Theresa Lazar Springmann

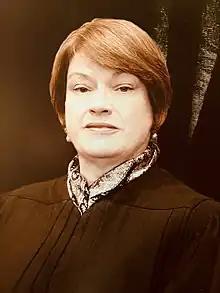
Portrait of Theresa Lazar Springmann

Theresa Lazar Springmann (born January 23, 1956) is a senior United States district judge of the United States District Court for the Northern District of Indiana.